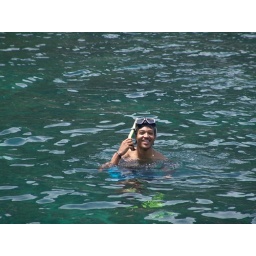
Ko phi phi. Like a fish in di water